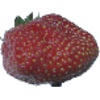
Label: Strawberry Wedge 1